Ussing chamber

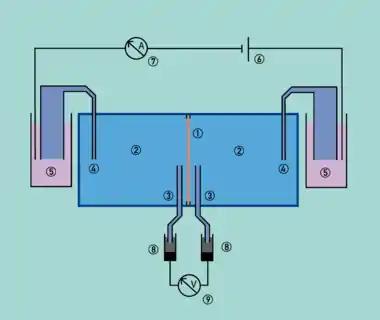
The basic principle of the Ussing chamber : (1) epithelial tissue (2) the two half chambers with Ringer solution (3)(4) Agar-Ringer bridges (5) saturated KCl-AgCl solution (6) variable DC source (7) amperemeter (8) saturated KCl-Kalomel electrode (9) voltmeter

An Ussing chamber is an apparatus for measuring epithelial membrane properties. It can detect and quantify transport and barrier functions of living tissue. The Ussing chamber was invented by the Danish zoologist and physiologist Hans Henriksen Ussing in 1946.